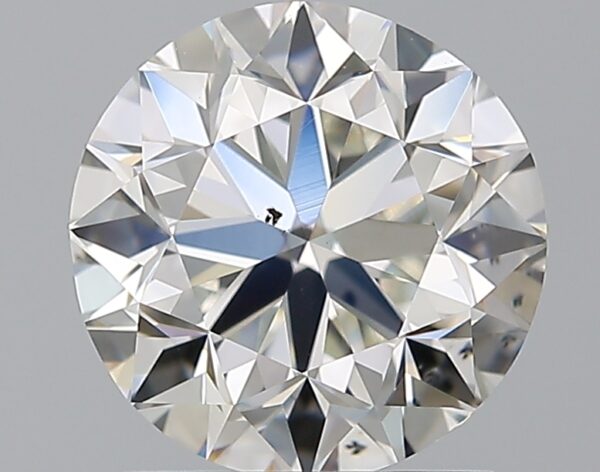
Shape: round
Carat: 1.7
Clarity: SI1
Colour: H
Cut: VG
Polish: EX
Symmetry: VG
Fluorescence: M
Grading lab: GIA
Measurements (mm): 7.37 x 7.46 x 4.81